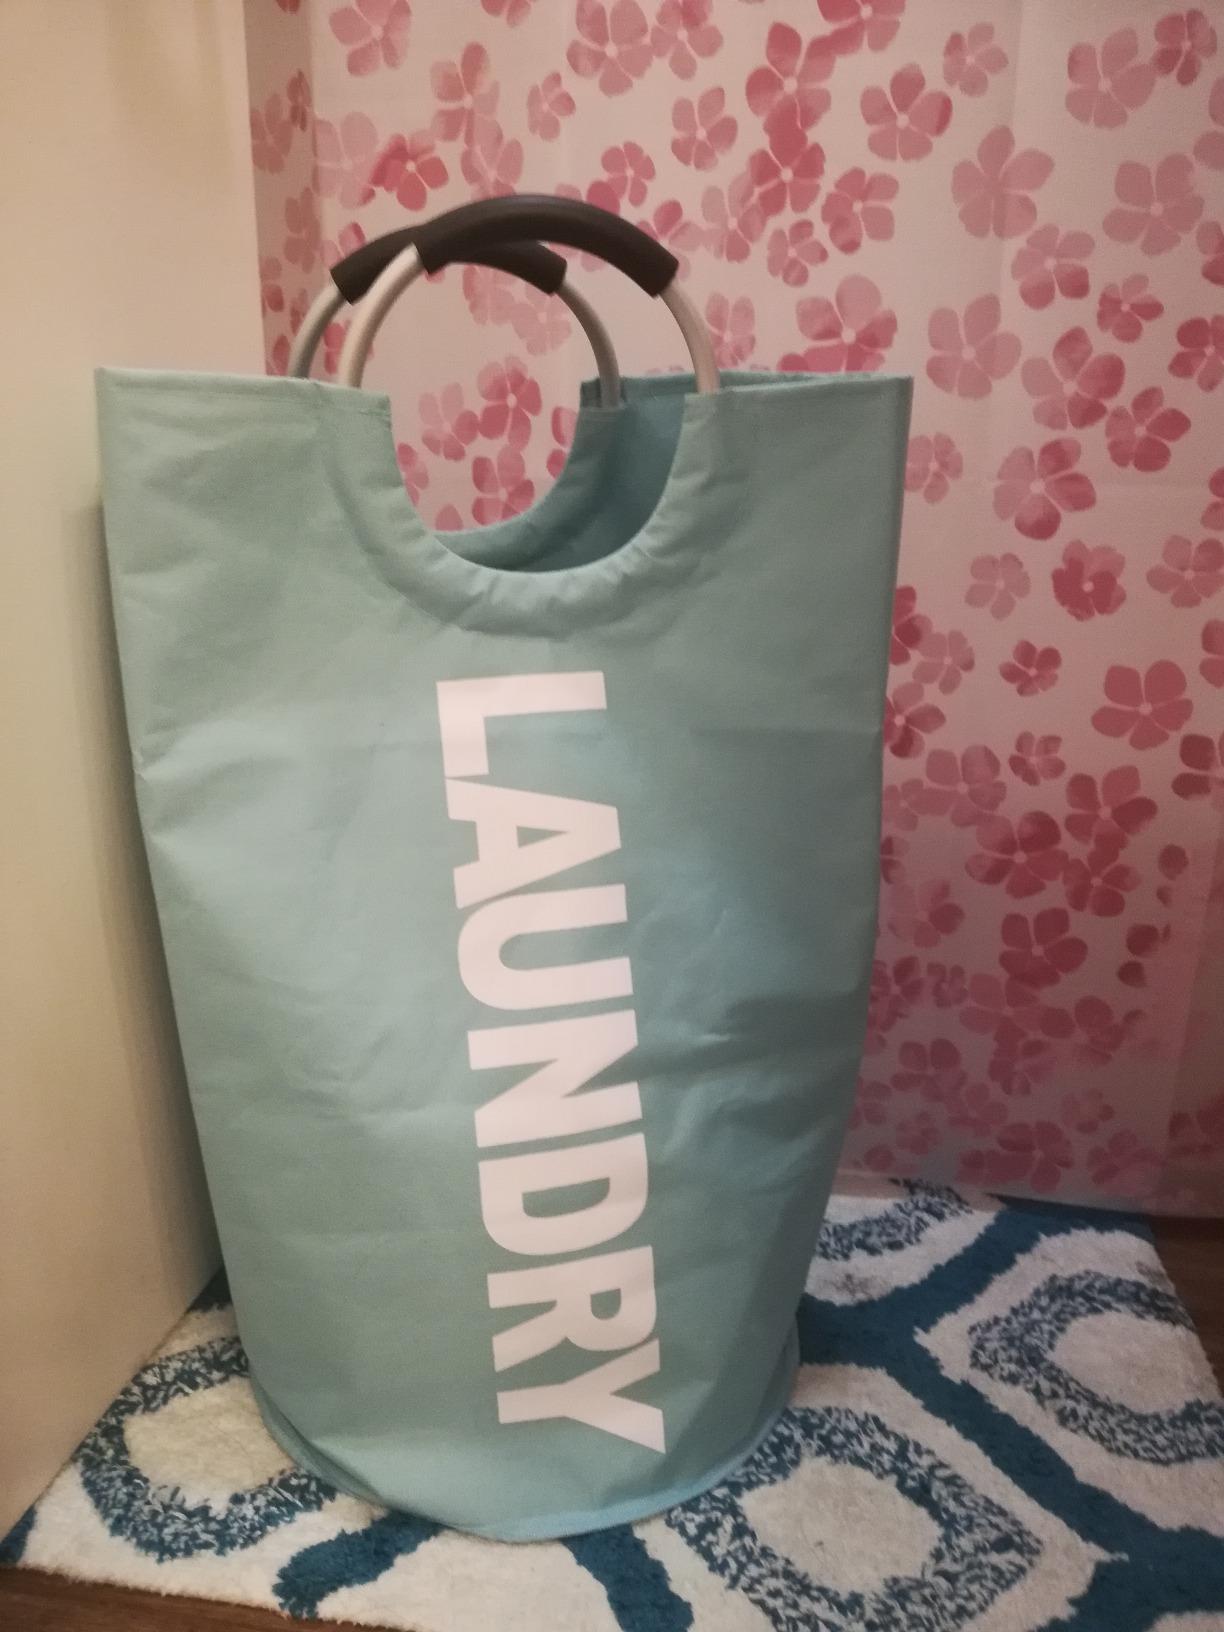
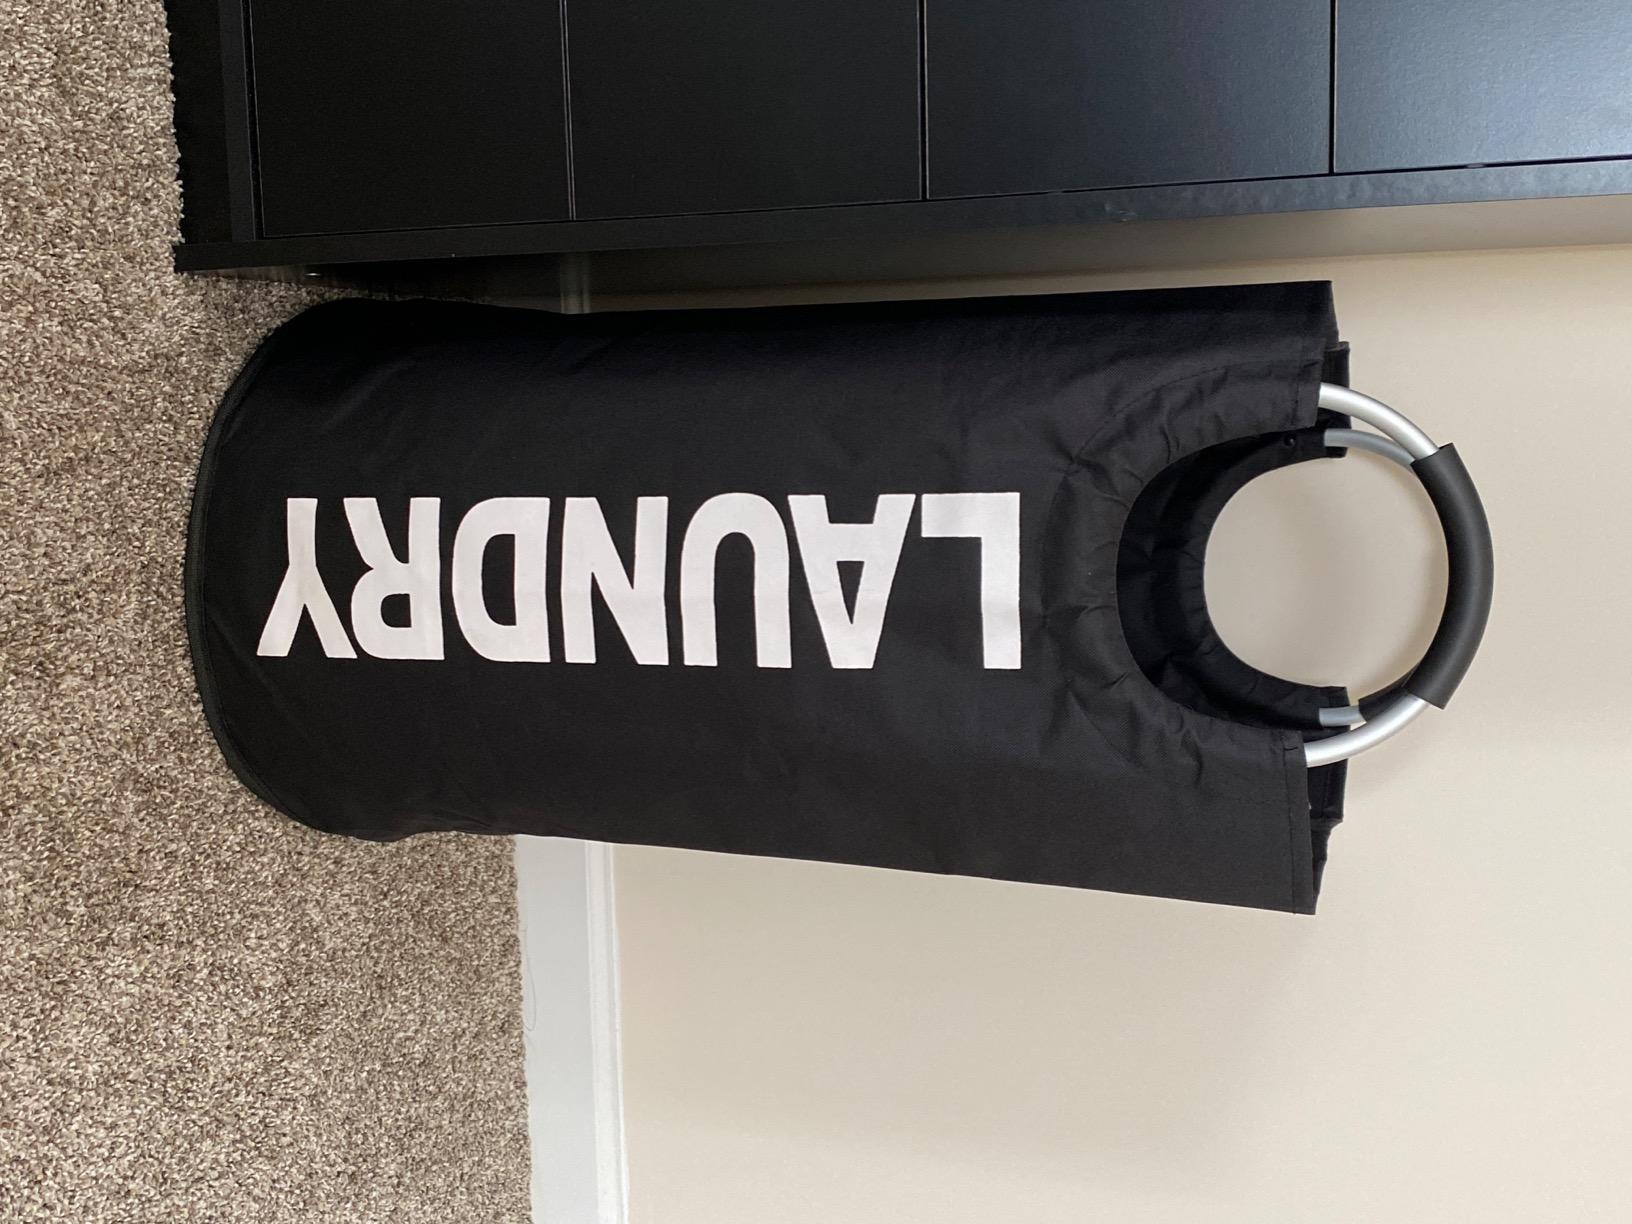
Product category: items_hamper
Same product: no